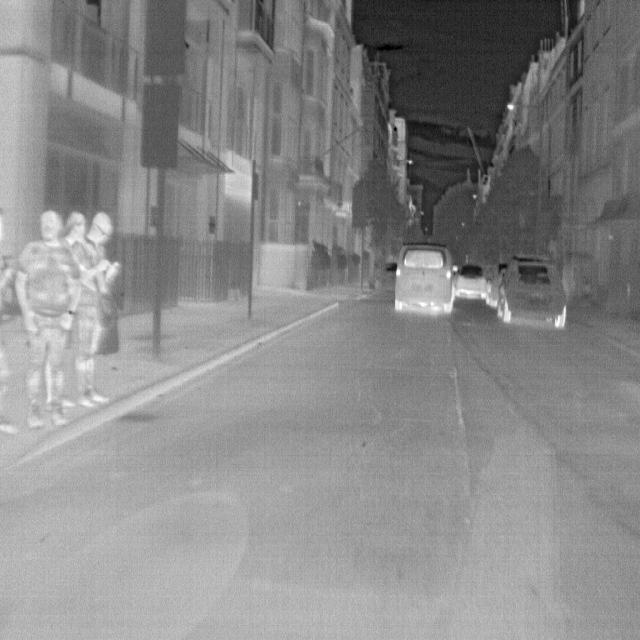
Detected objects:
label: person
label: person
label: person
label: person